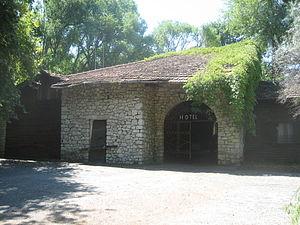
Entrée principale de l'Hoteli i Gjuetisë, un hôtel à Ishull i Lezhës, Lezhë, Albanie. Español: Entrada principal del Hoteli i Gjuetisë, un hotel en Ishull i Lezhës, Lezhë, Albania.